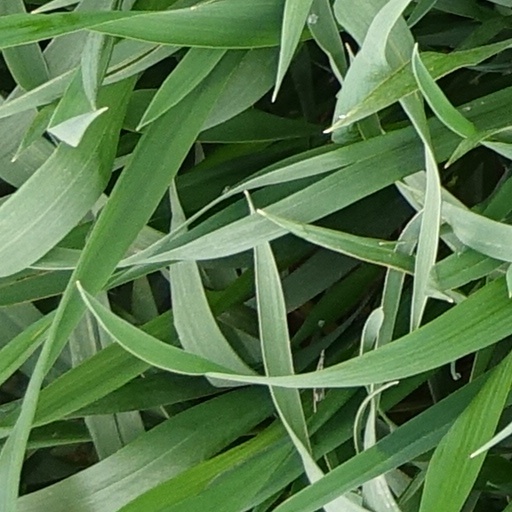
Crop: wheat